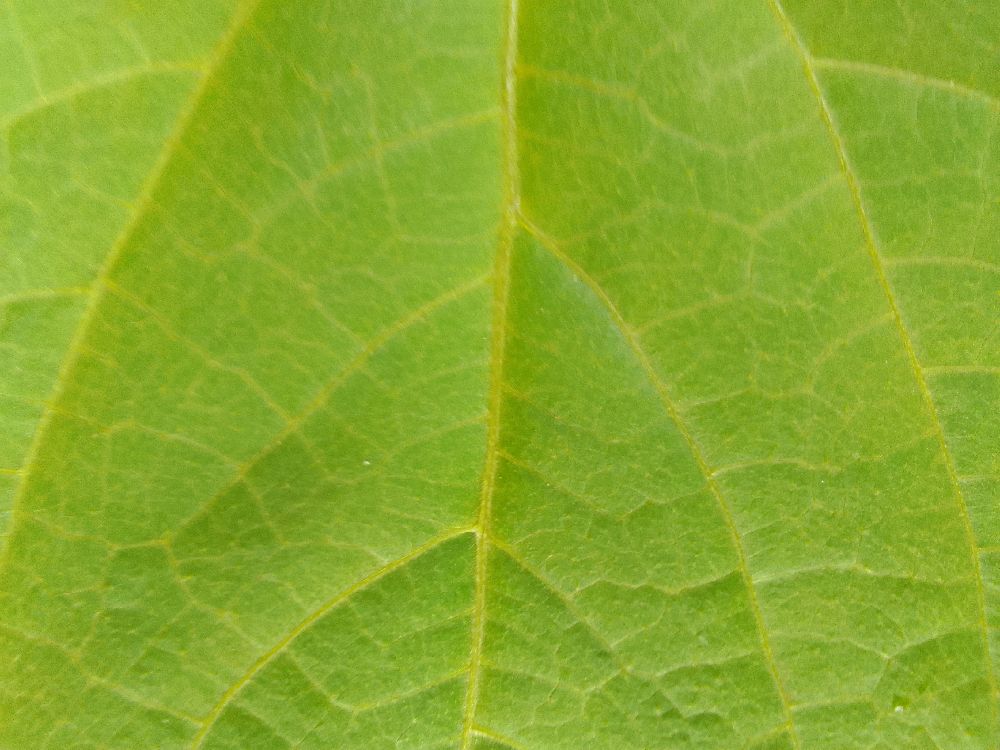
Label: healthy